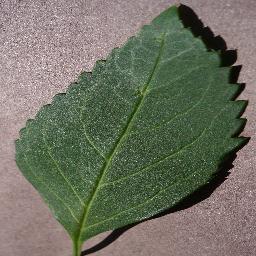
Label: Cherry___healthy